All men are created equal

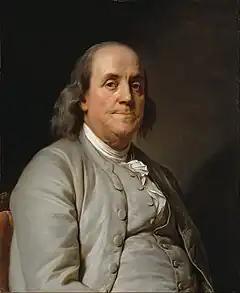
"Benjamin Franklin" by Joseph Duplessis, 1778. He is credited with stylizing the final form of the quote.

In English history there exist earlier uses of nearly the same phrase. First by the medieval priest John Ball who at the outbreak of the 1381 Peasants Revolt in his famous sermon posited the question "When Adam delved and Eve span, Who was then the gentleman?" and proclaimed "From the beginning all men by nature were created alike". In his 1690 work Second Treatise of Government the philosopher John Locke argues that in the "state of nature" that existed before the formation of governments all men were created equal. Another example is in John Milton's 1649 book called The Tenure of Kings and Magistrates, written after the First English Civil War to defend the actions and rights of the Parliamentary cause, in the wake of the execution of king Charles I. The English poet says: "No man who knows ought, can be so stupid to deny that all men naturally were borne free, being the image and resemblance of God himself ... born to command and not to obey: and that they liv'd so".